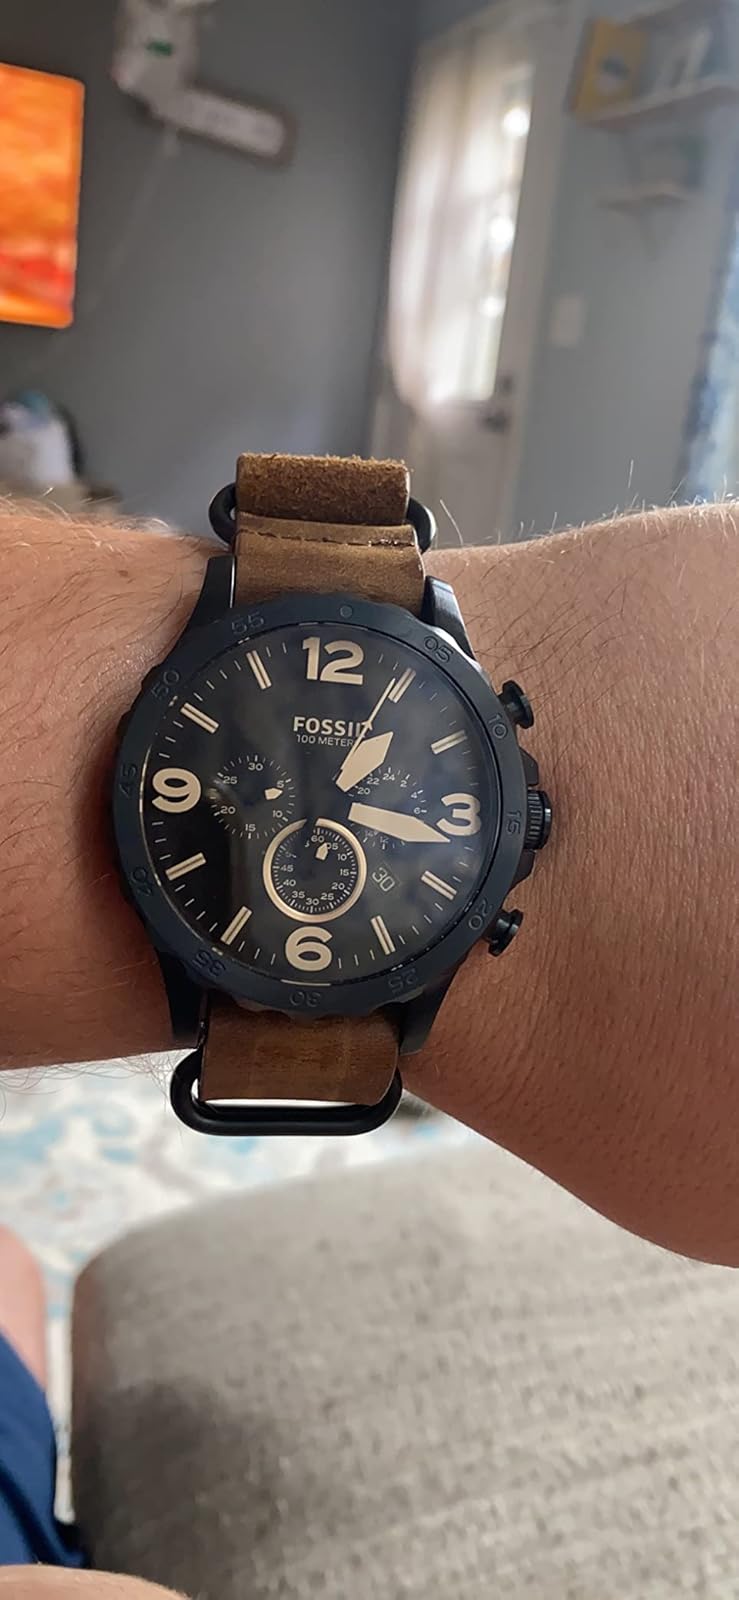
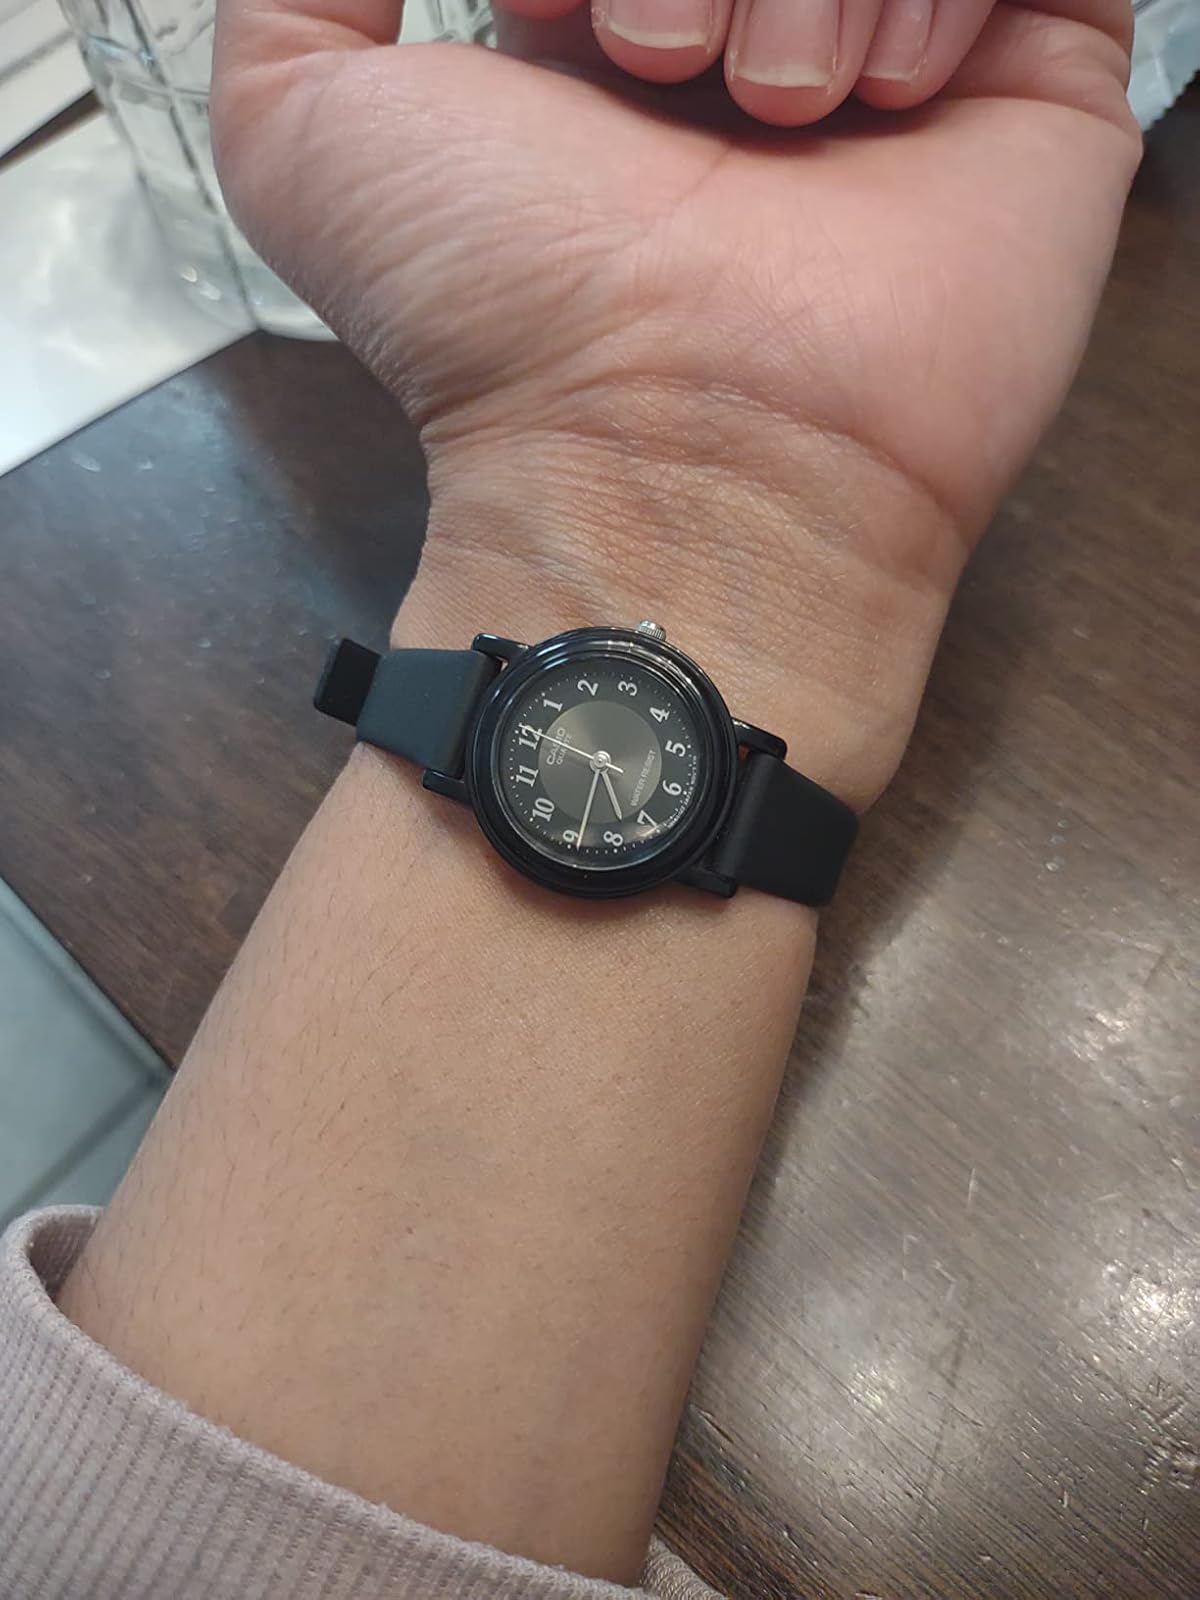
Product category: accessories_watch
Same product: no